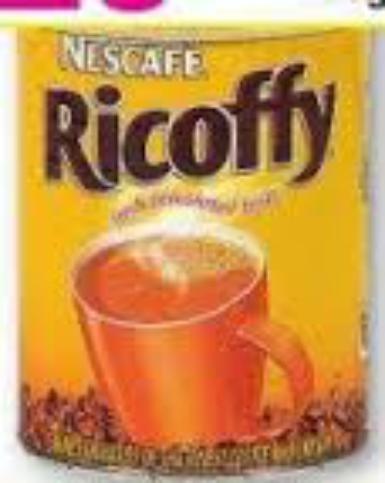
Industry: Food